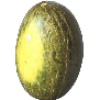
Label: melon_piel_de_sapo